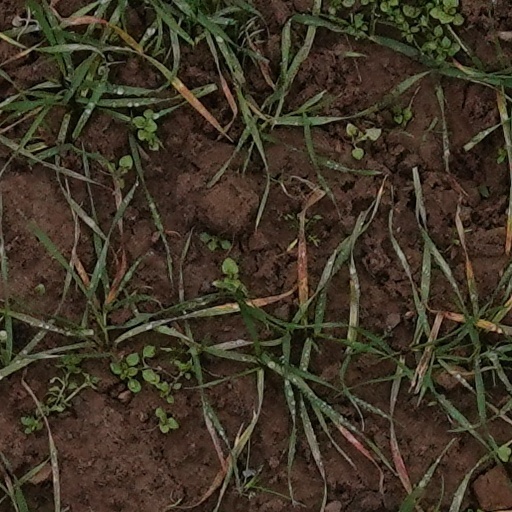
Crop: wheat